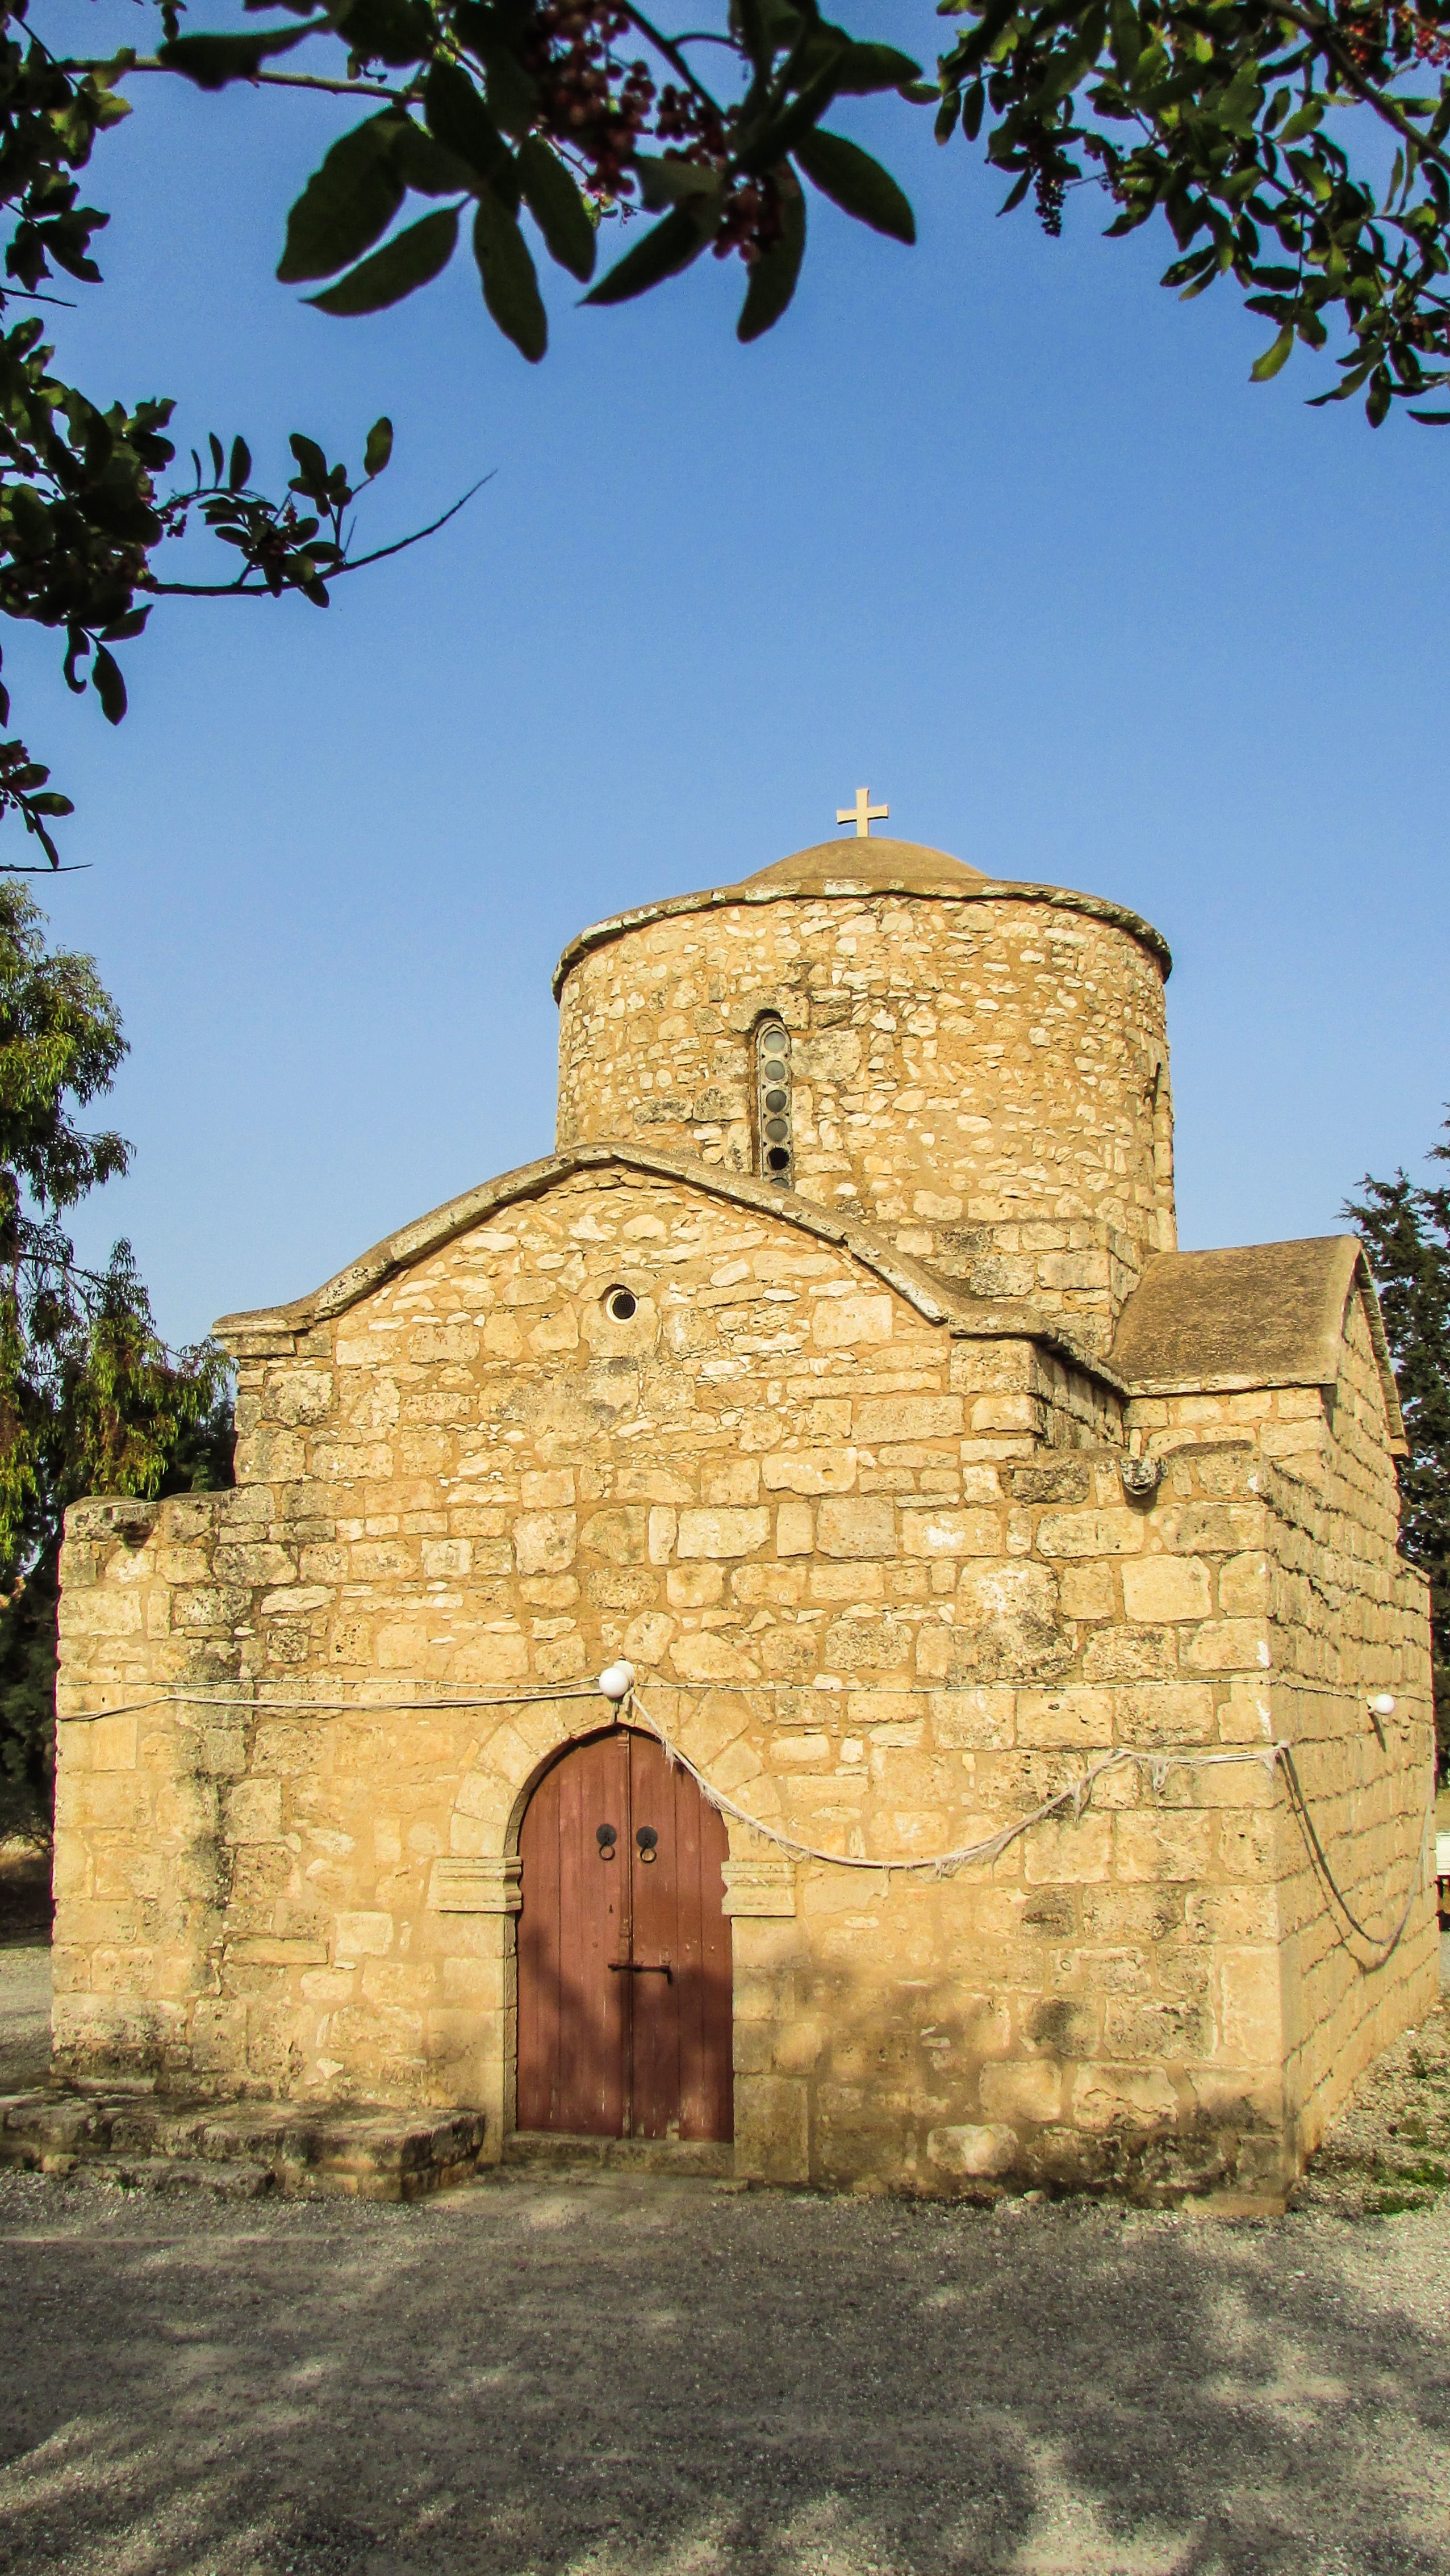
architecture, building, religion, sightseeing, church, chapel, fortification, place of worship, ruins, monastery, orthodox, middle ages, cyprus, rural area, sotira, ancient history, spanish missions in california